Martin Mill railway station

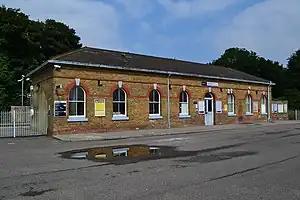
Martin Mill station

Martin Mill railway station serves the small village of Martin Mill in East Kent, England. The station and all trains serving it are operated by Southeastern.